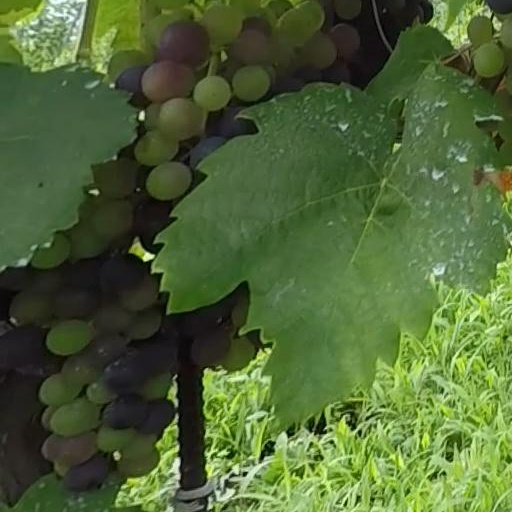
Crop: grape